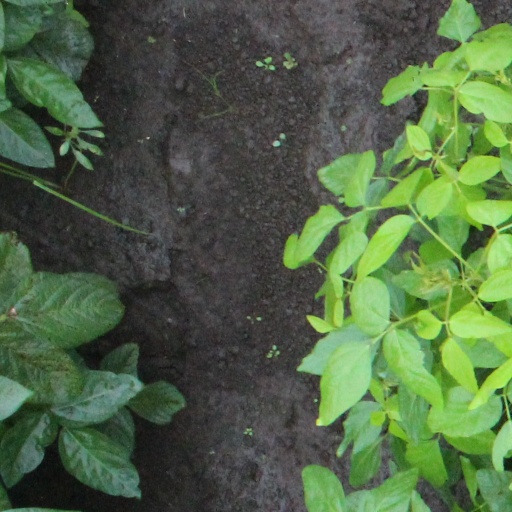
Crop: soybean